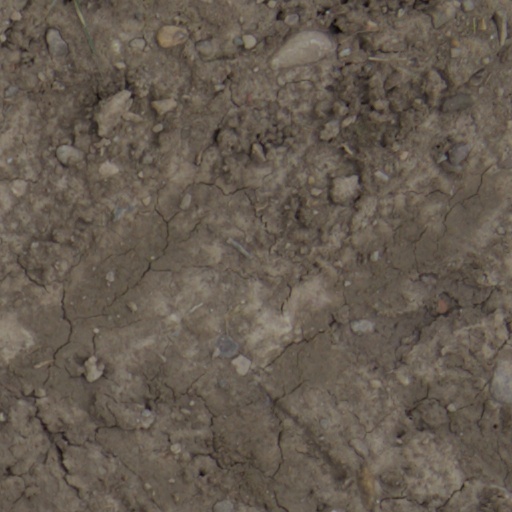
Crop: wheat